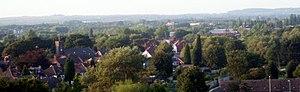
Walsall Wood est un ancien village minier du Black Country, situé dans le District métropolitain de Walsall. À l'origine dans le Staffordshire, il est maintenant inclus dans le comté des Midlands de l'Ouest. Il se trouve sur la route A461 à mi-chemin à peu près entre Walsall et Lichfield, et sur la route B4152 environ mi-chemin entre Aldridge et Brownhills.